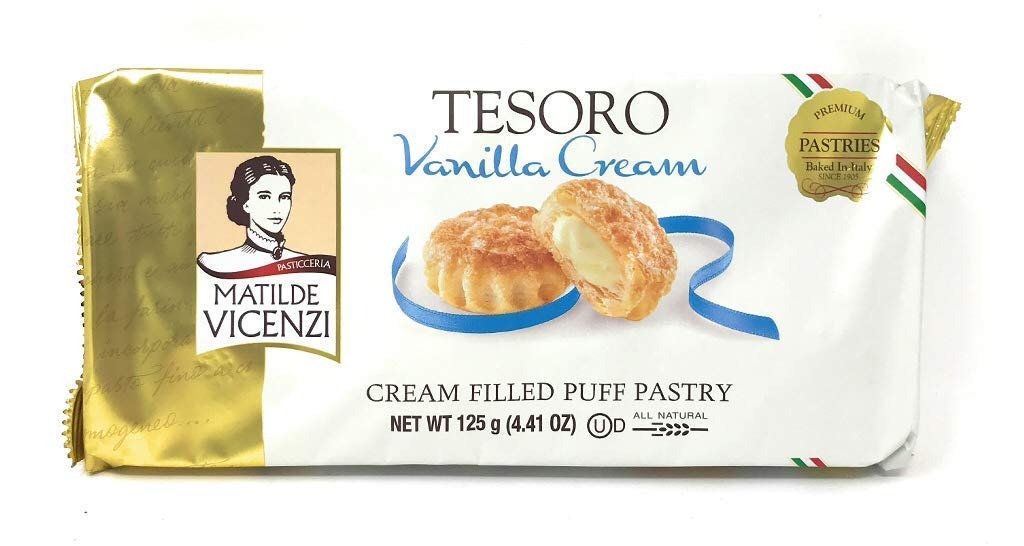
Item Name: Tesoro Vanilla Cream Filling by Pasticceria Matilde Vicenzi - Cherry Cream Filled Puff Pastry Patisserie Desserts Made in Italy - Italian Bite Size Pastries Kosher Dairy - 4.41oz (125g), 1Pk
Bullet Point 1: Tesoro Vanilla Cream - A sweet and delicate vanilla cream filled treasure enveloped within 192 layers of flaky and light puff pastry. Taste the elegance of Italian fine confectionary in one bite of our Tesoro cookies.
Bullet Point 2: Puff Pastries - With their crispness and delicate flavor, our puff pastries are the symbol of Vicenzi’s fine Italian pastry tradition. Made with real homemade butter, the dough is repeatedly folded and rolled to reach pastry perfection!
Bullet Point 3: Premium Ingredients - The secret of our pastries is in the superior ingredients. Blended according to an age-old Italian tradition, we reward consumers with a unique sensory experience, and the delicate flavor of high-class pastries.
Bullet Point 4: Italian Patisserie - Matilde Vicenzi, for the most refined palates and to sweeten any occasion. Italian pastries are the perfect gift for a hostess, friend or loved one! Tea time or lunch time, snack or special treat; enjoy fine Italian Patisserie all day, every day.
Bullet Point 5: A Heritage of Excellence - A family-run company since 1905, Matilde Vicenzi brings the finest Italian pastry to the world, upholding the original flavors of traditional recipes while embracing innovation in the art of confectionery.
Product Description: A sweet and delicate vanilla cream filled treasure enveloped within 192 layers of flaky and light puff pastry. Taste the elegance of Italian fine confectionary in one bite of our Tesoro cookies.
Value: 4.41
Unit: Ounce

Price: 11.99